2019–20 Formula E Championship

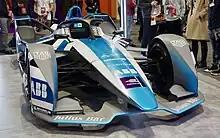
The Spark SRT05e demo car at the 2020 Autosport International promoting the returning London ePrix by sporting a modified, Union Jack-inspired livery.

Three ePrix were taken off of the calendar. The Swiss ePrix was taken off as the 2019 Swiss ePrix was run as a one-time event. The Monaco ePrix was removed from the calendar as the race only happens every other year. The Hong Kong ePrix was originally due to take place but it was replaced with the Marrakesh ePrix due to the 2019–20 Hong Kong protests. The season started a month earlier than the 2018–19 season - November instead of December - with the opening round, the Diriyah ePrix, taking place as a double-header with one race on the Friday and another on the Saturday.